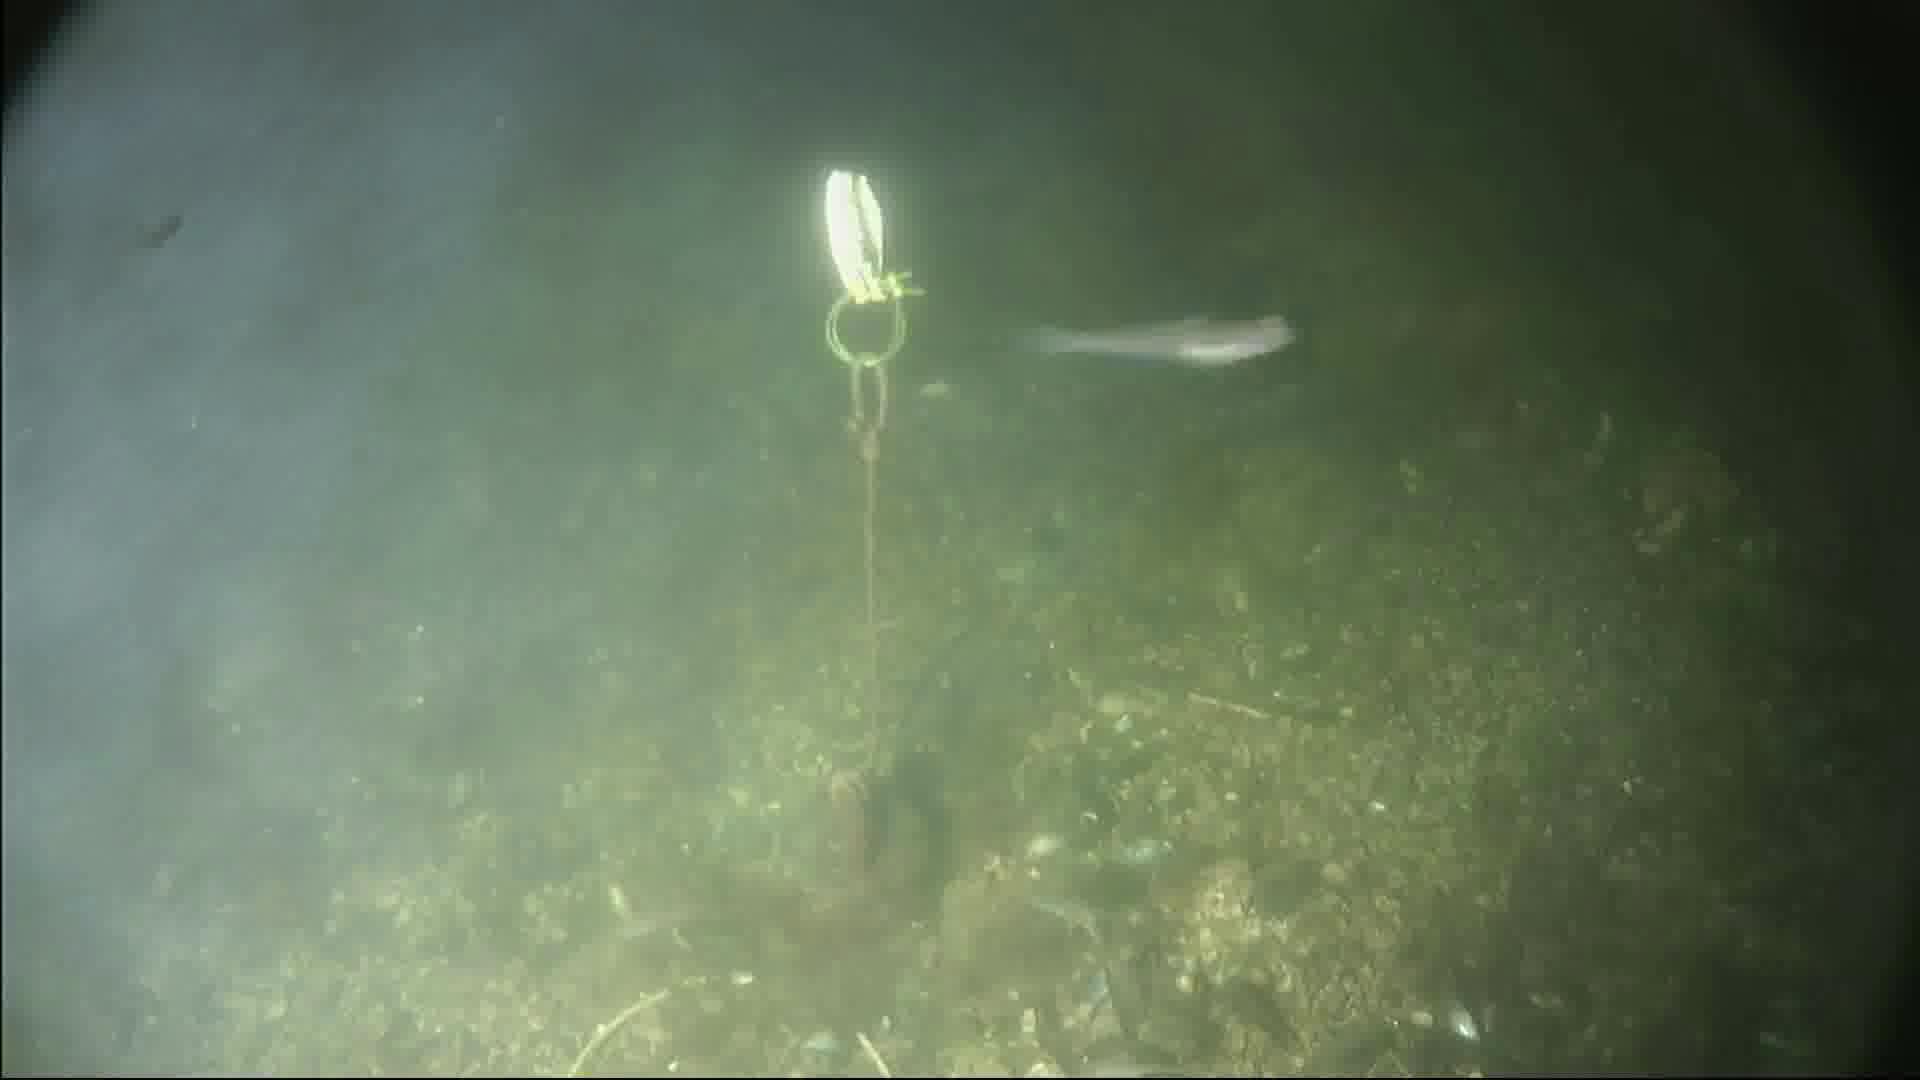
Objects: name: small_fish